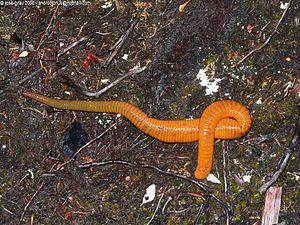
Hirudinea, les sangsues, hirudinées ou achètes, sont une sous-classe de l'embranchement des annélides. Elle regroupe environ 650 espèces hermaphrodites de vers annelés de 1 à 20 cm de longueur. Hormis quelques espèces vivant en estuaire ou eaux marines, elles vivent en eau douce. De nombreuses espèces déposent leurs cocons dans de la terre humide et certaines ont un cycle de vie plus terrestre, en étant par exemple capables de grimper aux arbres.